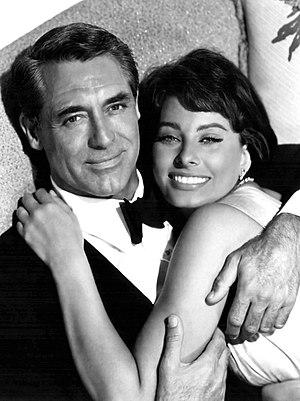
Sophia Loren, de son vrai nom Sofia Villani Scicolone /vilˈlaːni ʃʃikoˈloːne/, est une actrice italienne, née le 20 septembre 1934 à Rome.